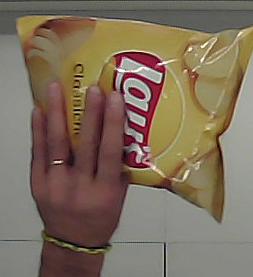
Product: lays_classic